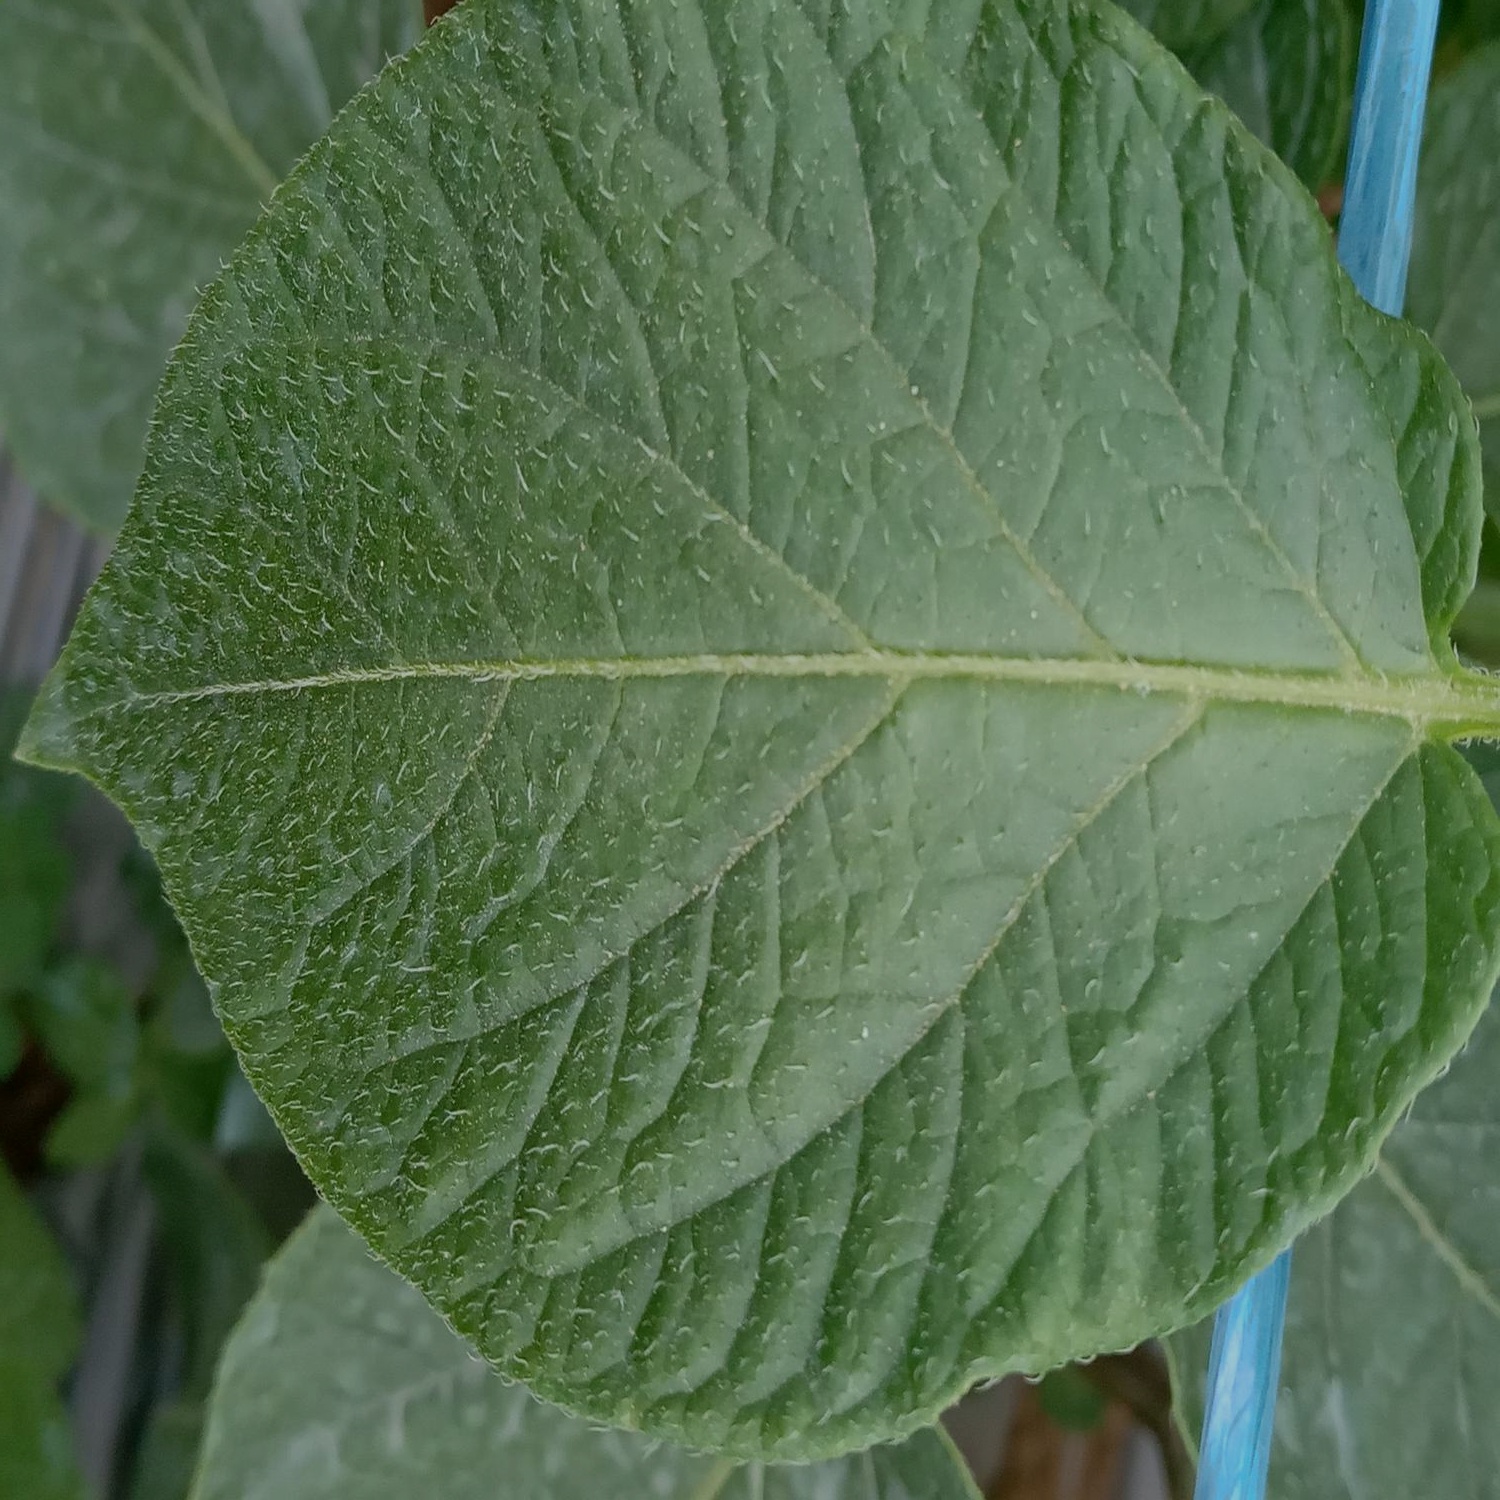
Etiqueta: Sana